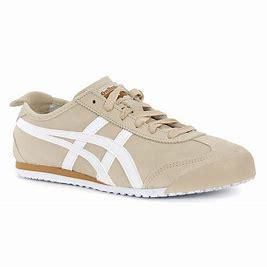
Brand: Asics
Model: Onitsuka Tiger Mexico 66